Alfred Hardy (architect)

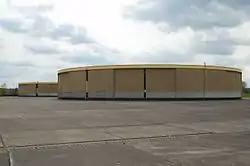
Aircraft hangars at Grimbergen Airfield designed by Hardy in 1947

Alfred Hardy (1900–1965) was a Belgian contractor and autodidact architect. He became internationally known for his thin-shell concrete constructions in the 1950s and 1960s.